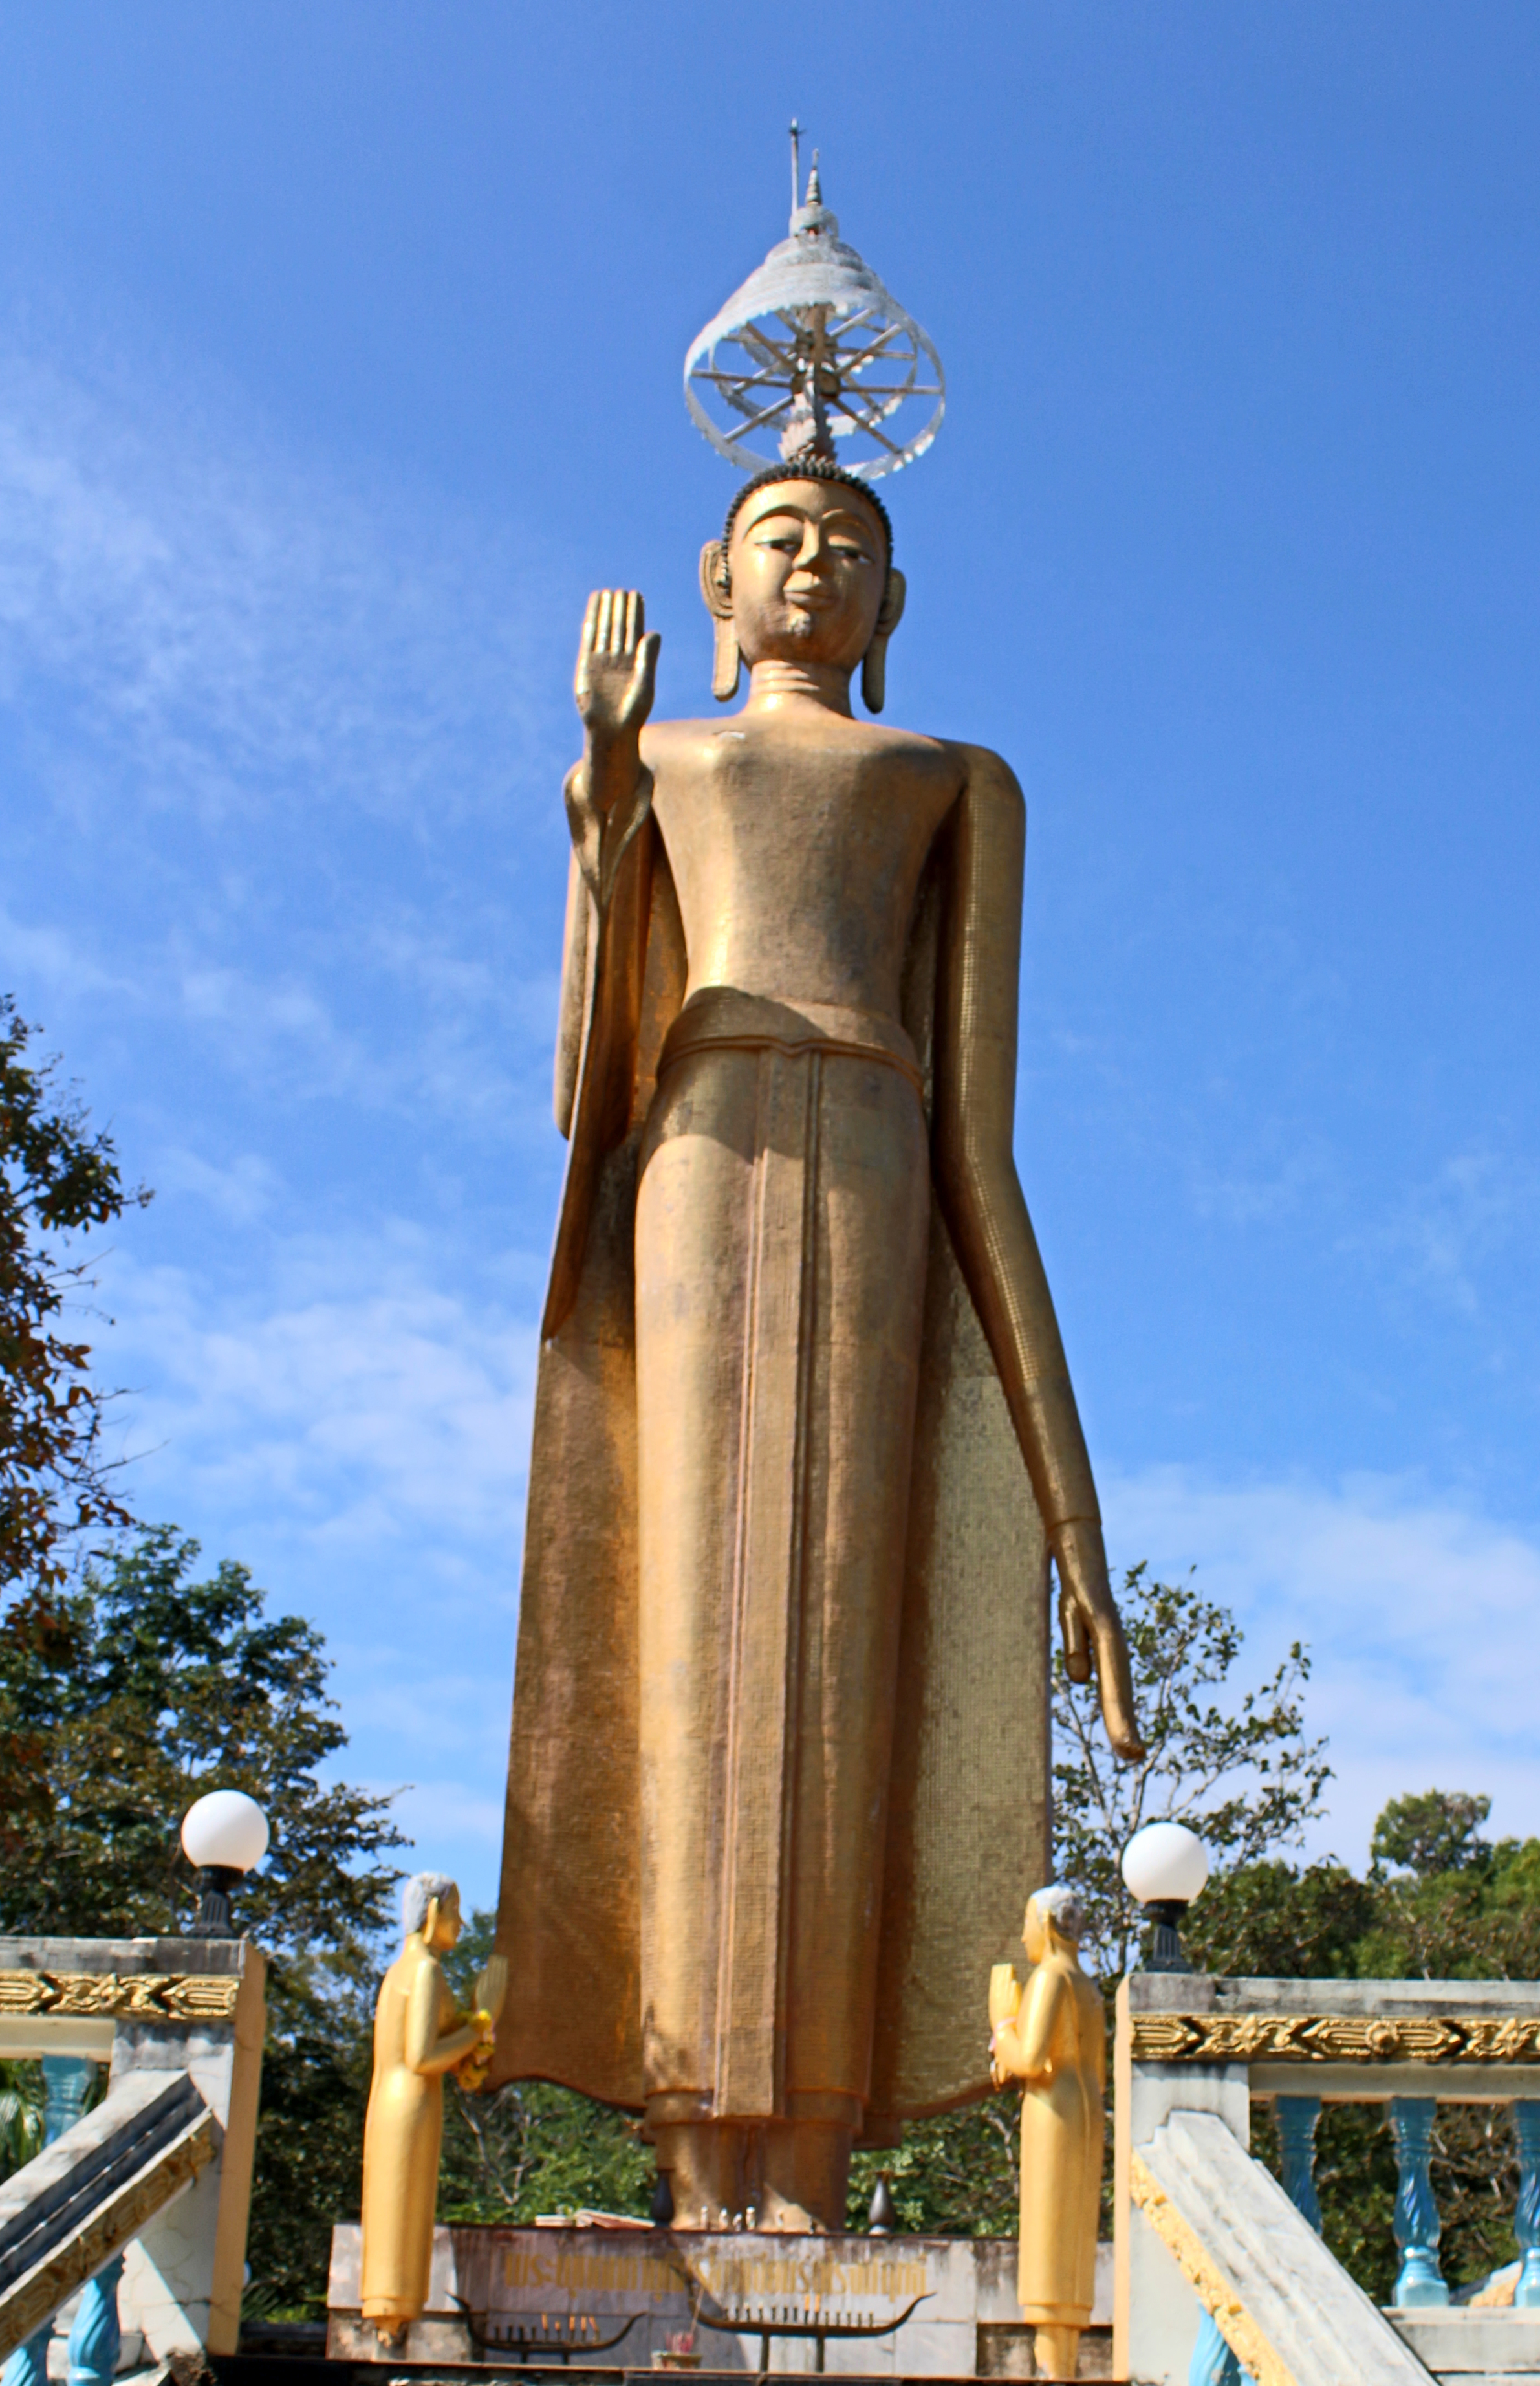
thailand, buddha, statue, buddhism, temple, religion, ancient, gold, culture, art, sculpture, travel, peaceful, spiritual, peace, asia, asian, buddhist, zen, thai, old, wat, religious, head, worship, spirituality, meditation, faith, golden, pray, monument, landmark, place of worship, tourist attraction, national historic landmark, shrine, historic site, building, memorial, sky, tourism, ancient history